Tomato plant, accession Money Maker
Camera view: bottom (45 deg); turntable rotation: 30 degrees
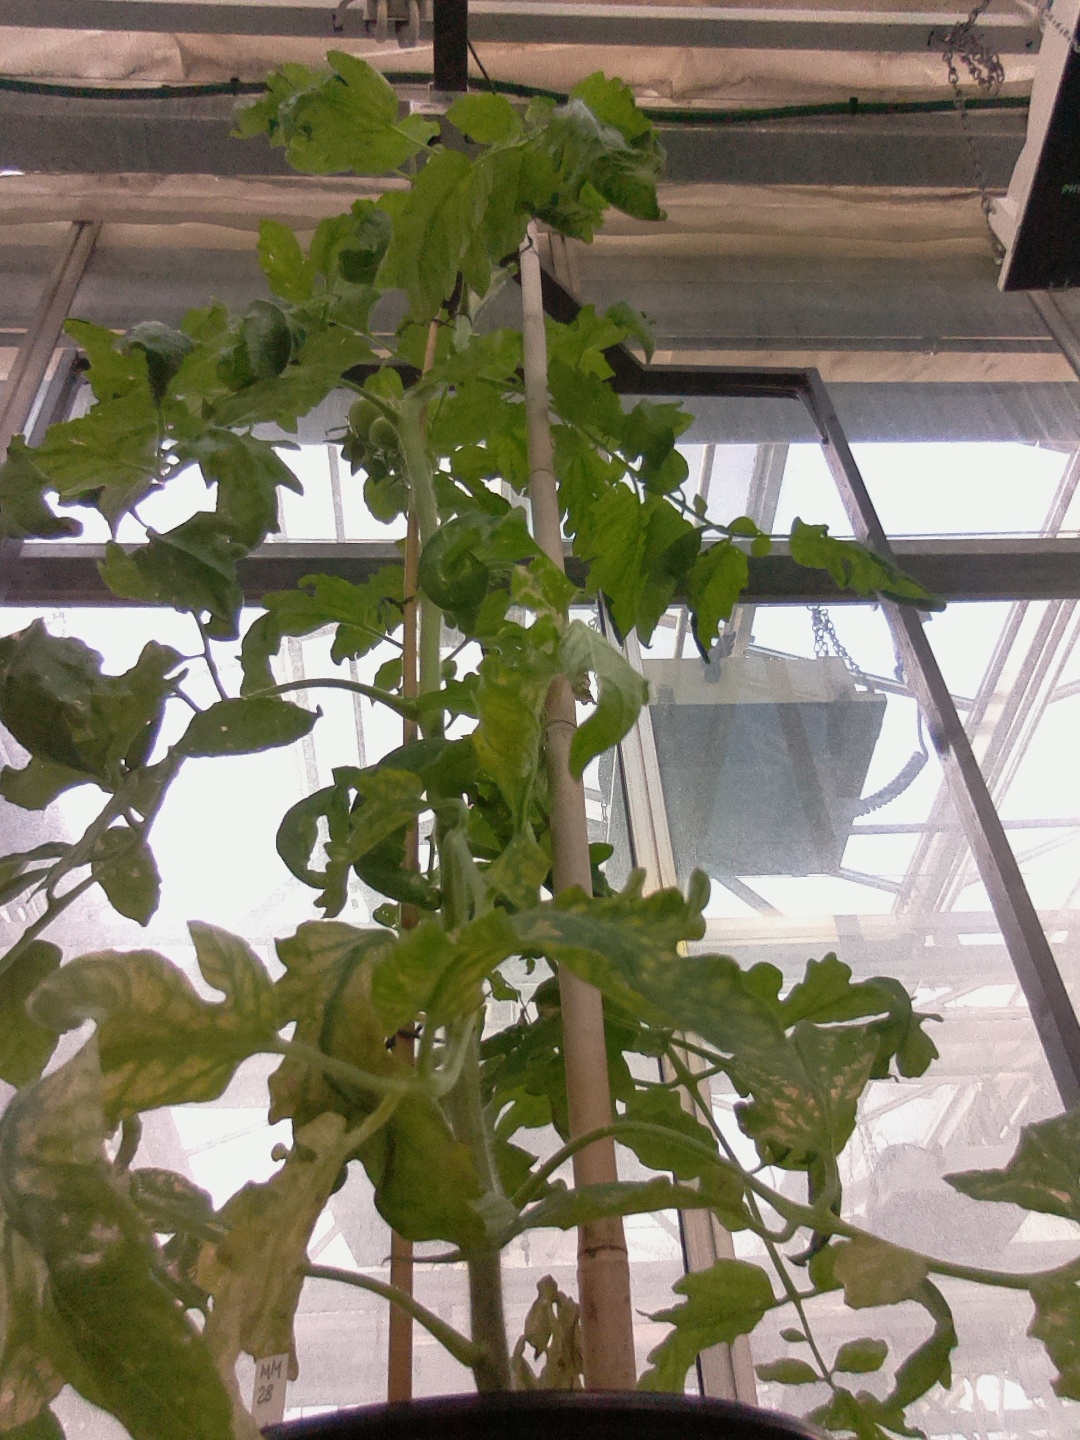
BBCH growth stage 73: 30%-40% of final fruit size